Archives of Ontario

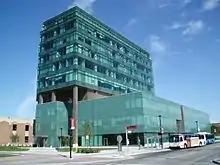
The York University Research Tower and Archives of Ontario building

The Bureau of Archives, as it was originally known, was first located in the Ontario Legislative Building, under the leadership of Alexander Fraser (1860–1936), a Scottish-born Toronto journalist, academic and militia officer who held the position of Provincial Archivist from 1903 to 1935. During his tenure, Fraser remained a prolific author and amongst other things prepared annual reports for publication describing progress in making records available to the public, and presenting the full texts of major document collections. He summarized his vision for the scope and work of the Archives in a paper he presented to the American Historical Association at Buffalo in 1911. In it he described the popularity of the Archives annual report volumes amongst historians and members of the public.